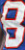
Number: 8